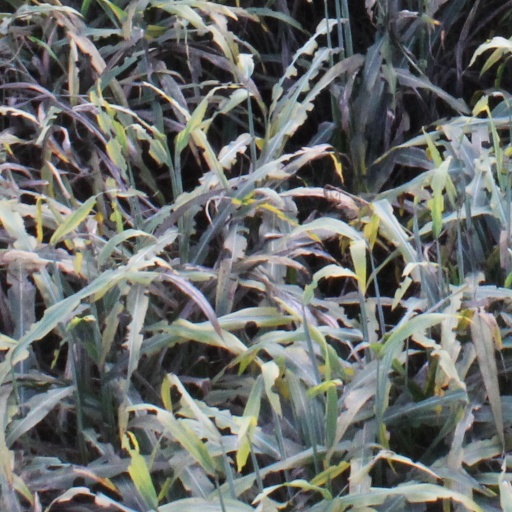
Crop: sorghum